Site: brandenburg
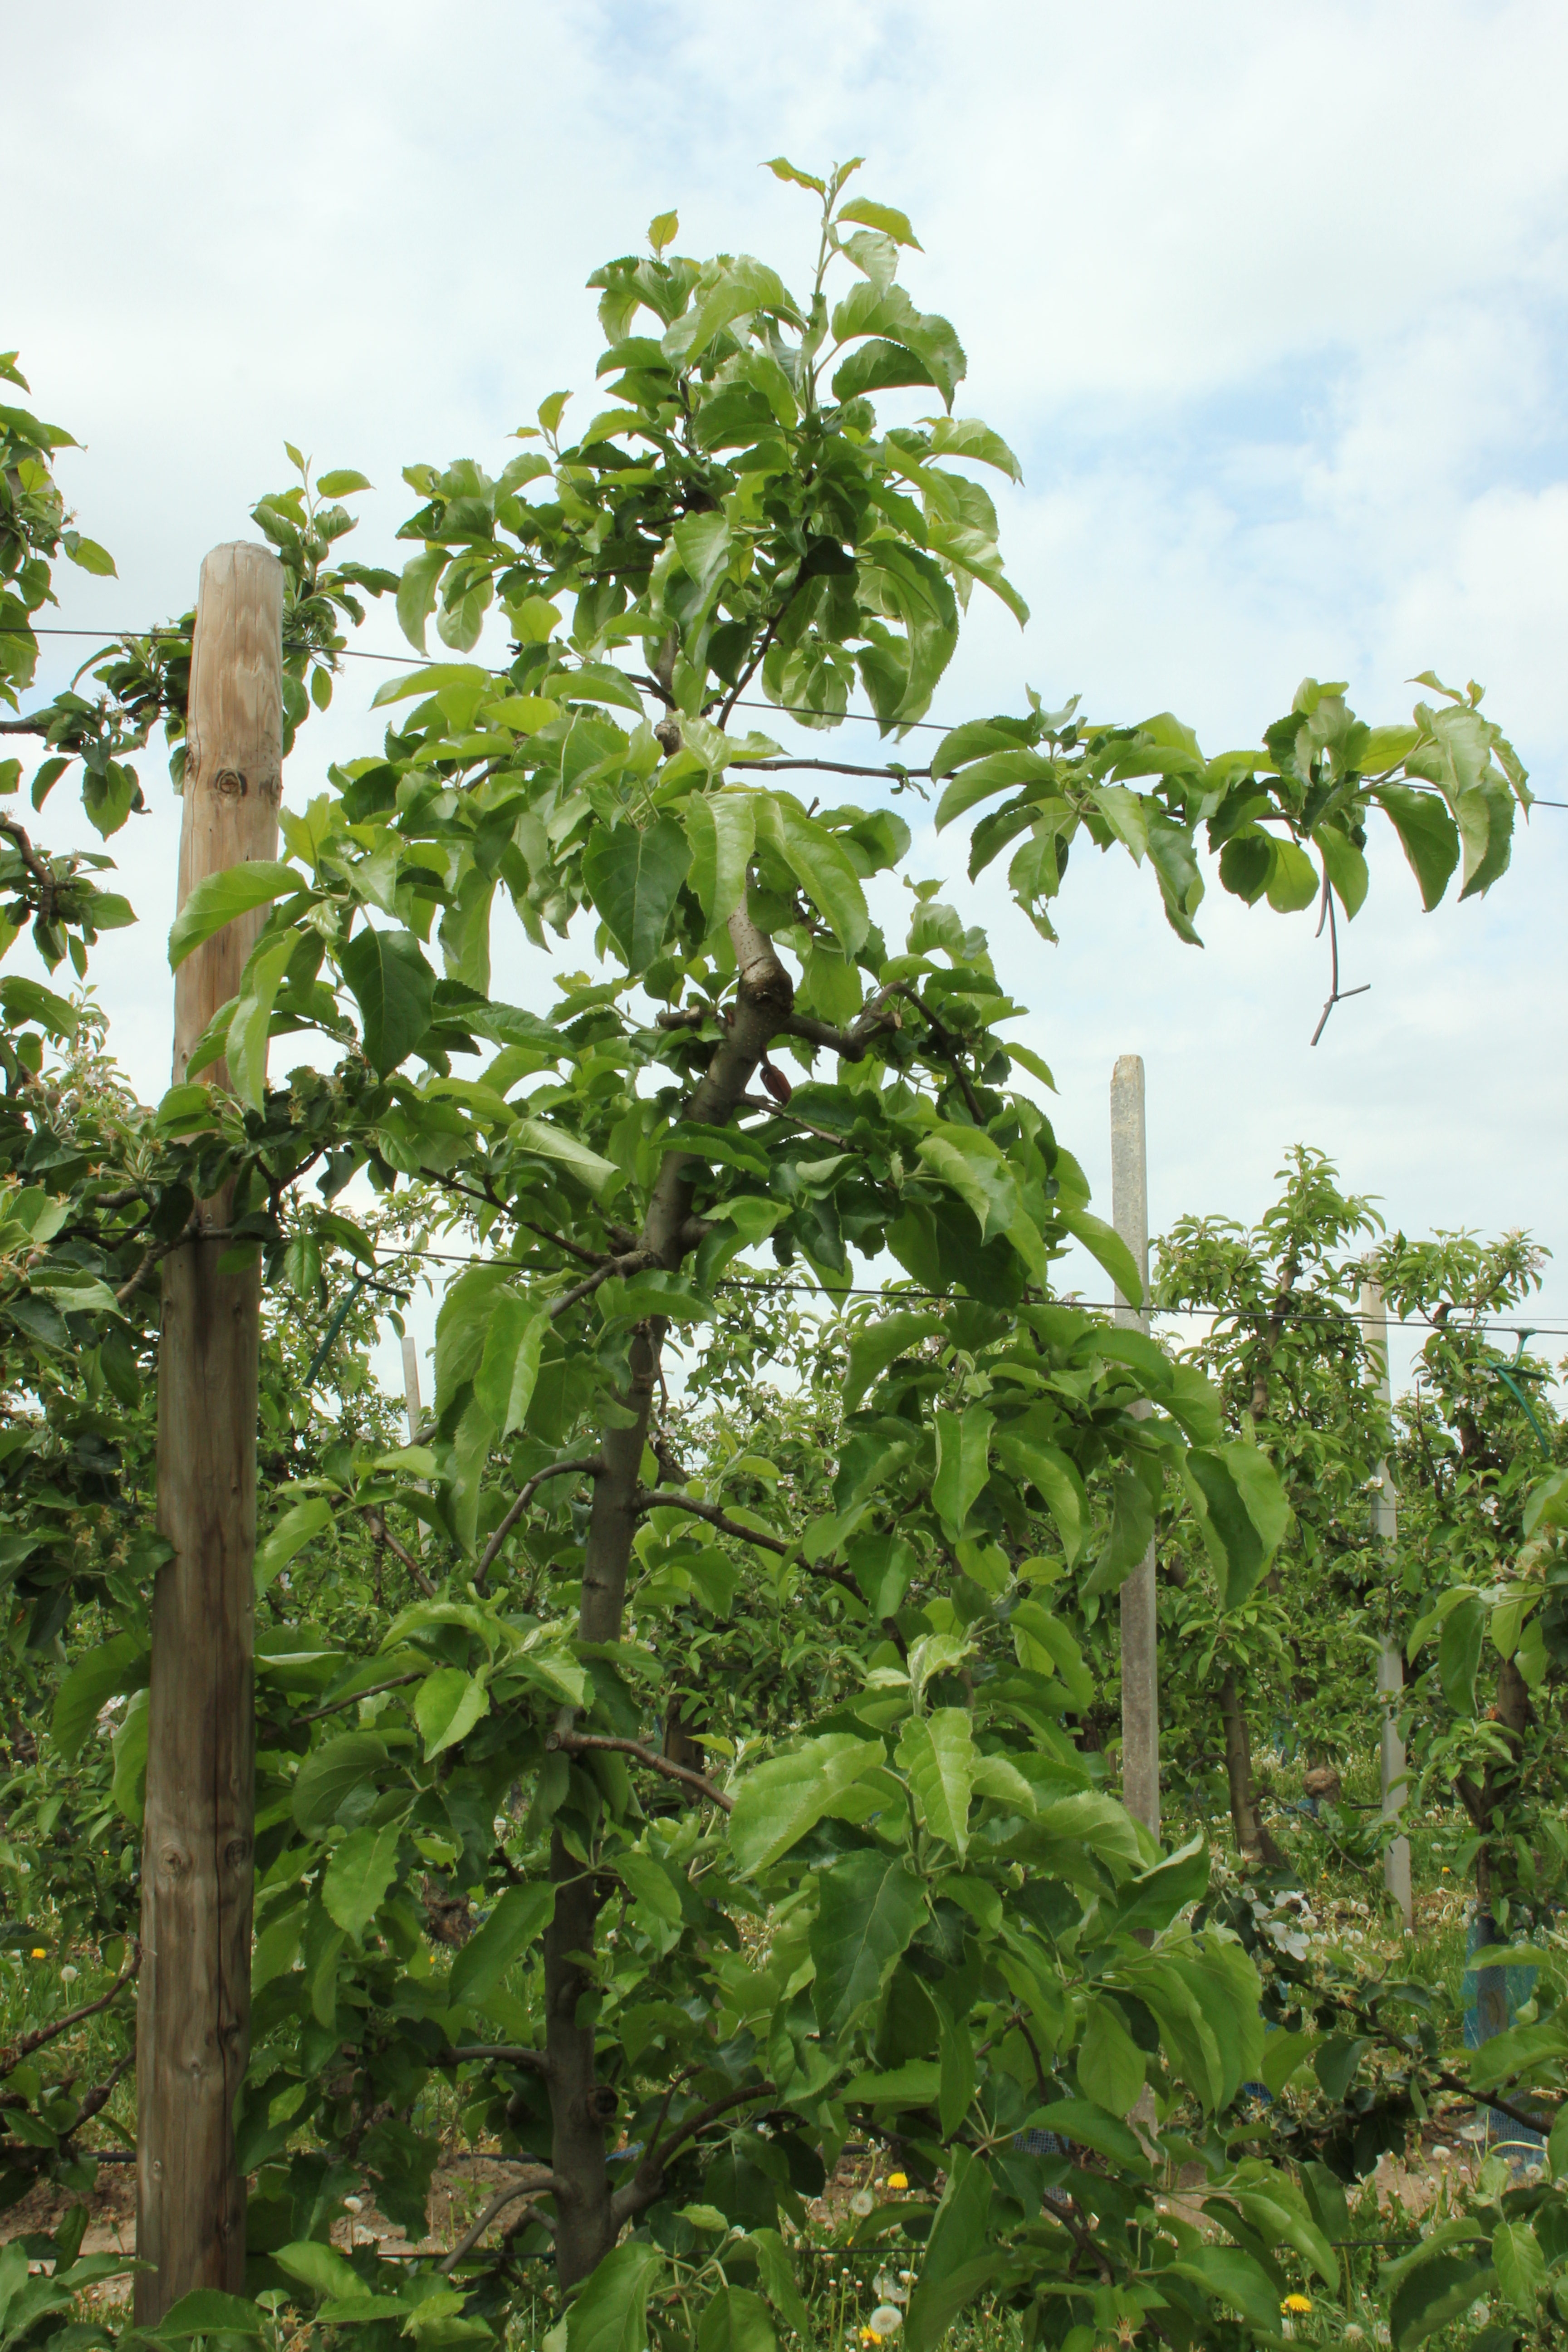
Growth stage (BBCH 67): Flowering